Karaman

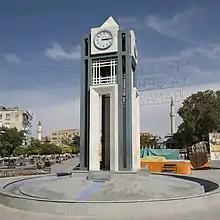
Karaman clocktower

There was a Roman Catholic titular see for the city.